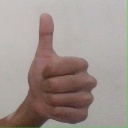
अक्षर: थ